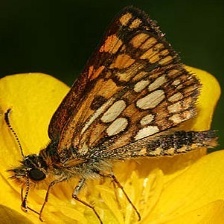
Species: CHECQUERED SKIPPER